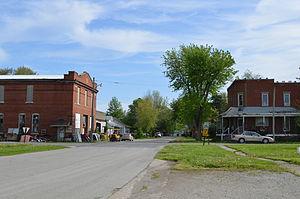
Hindsboro est un village du comté de Douglas, dans l'État de l'Illinois aux États-Unis. Il compte 313 habitants en 2010.